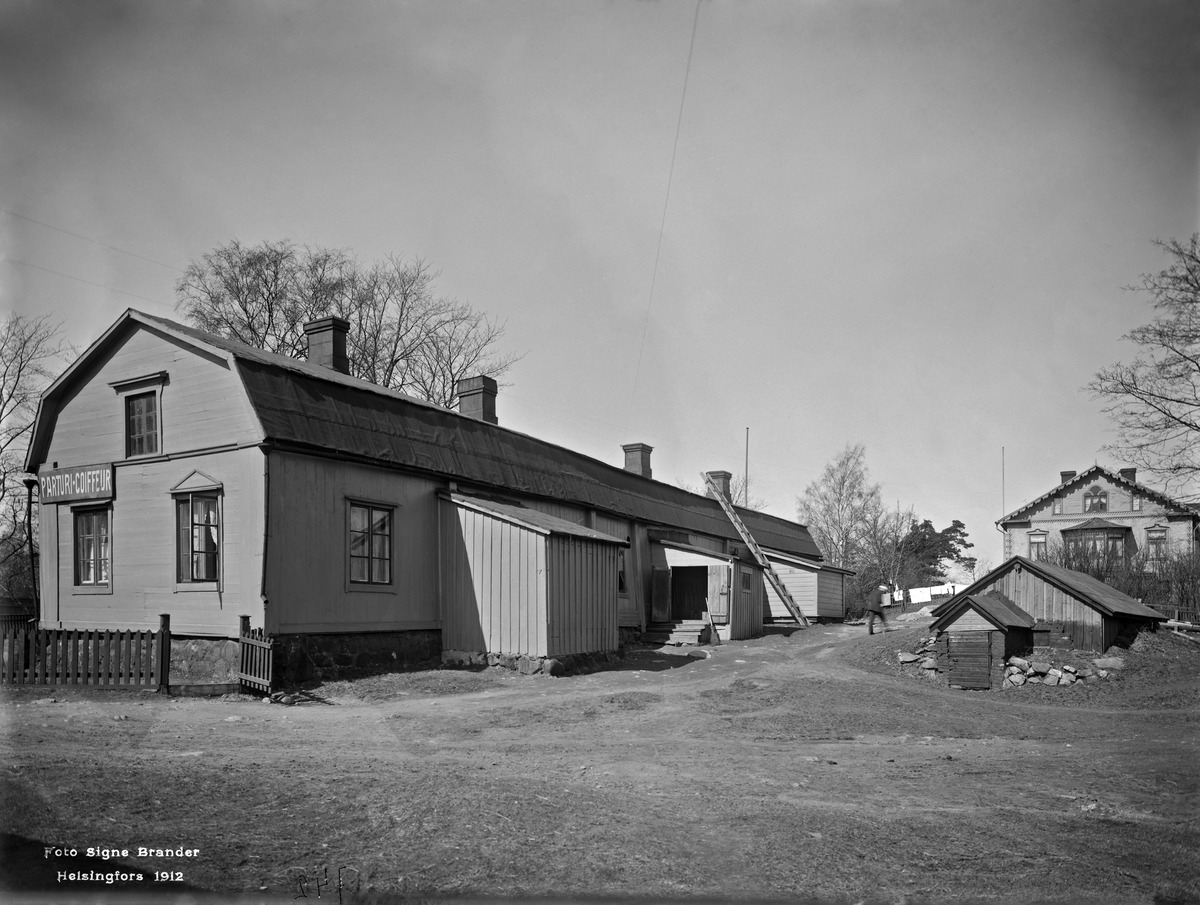
Huvila Toivo 49 pihan puolelta
sisällön kuvaus: Huvila Toivo 49 pihan puolelta. Läntinen Viertotie (nykyinen Mannerheimintie 17). mustavalkoinen
Kuvaaja: Brander, Signe, valokuvaaja
Ajankohta: kuvausaika 1912
Paikka: Suomi, Uusimaa, Helsinki, Töölö Helsinki, Taka-Töölö Helsinki, mannerheimintie 17
Aiheet: puurakennukset